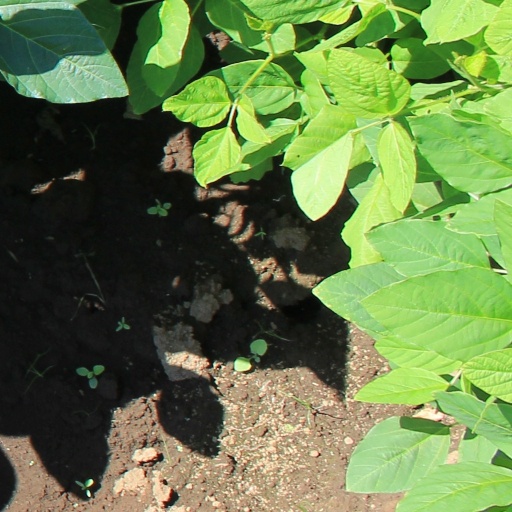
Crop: soybean